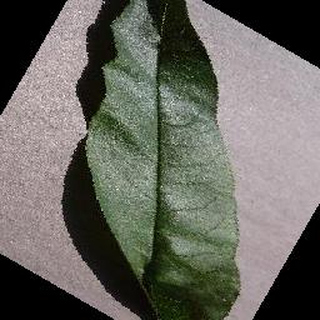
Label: healthy_peach